Kalabagh

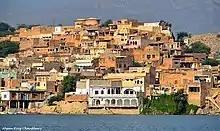
Kalabagh town

Kalabagh is a town of Mianwali District in the Punjab province of Pakistan. It is part of Isakhel Tehsil. It is located on the western bank of the Indus River. It is the seat of the Nawab of Kalabagh, who lives in the fort known locally as "Qila Nawab Sahib". Kalabagh is known for its red hills of the Salt Range and the scenic view of the Indus traversing through the hills. It also produces handicrafts, especially footwear and Makhadi Halwa.